History of Bath City F.C.

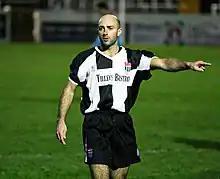
Scott Partridge made over 130 appearances for the club between 2004 and 2008.

Two years into his reign, in the 1977–78 season, the team won the Southern League title for a second time, clinching the title at Leamington. It was there that Godfrey's "superbly talented side" lifted the cup in front of hordes of travelling fans. Under Godfrey, the club made it to two Anglo-Italian Cup finals In 1977 and 1978; In 1977, they lost to Udinese Calcio and then in 1978 to affiliated club Calcio Lecco. Godfrey averaged a league position of third, and won Bath City's last "major" non-League trophy, making him the club's second most successful manager of all time. Though finishing first, they fell short of election to the Football League by three votes in 1978, with Wigan Athletic gaining 26 and Bath 23. As a result, the club became founding members of the Alliance Premier League, now the National League.